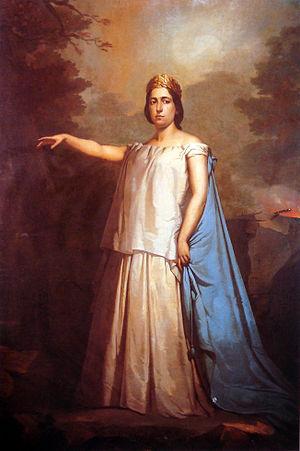
Louis-Auguste Moreaux, né à Rocroi le 7 mars 1817 et mort à Rio de Janeiro le 30 octobre 1877, est un artiste peintre franco-brésilien.